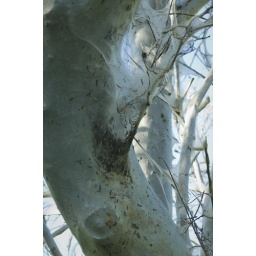
white infected tree . under the thick layer weaved by the worms you still can see the sprouts